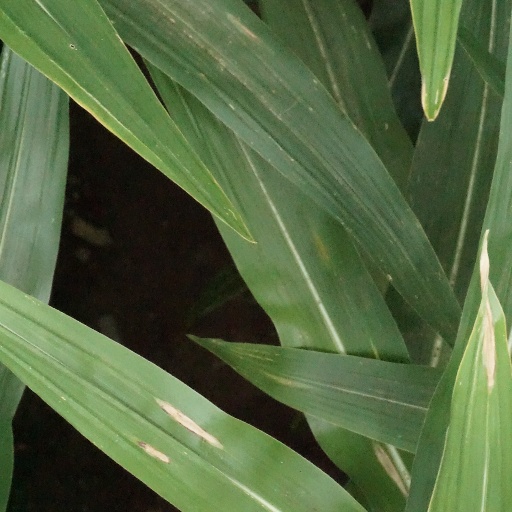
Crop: maize; corn